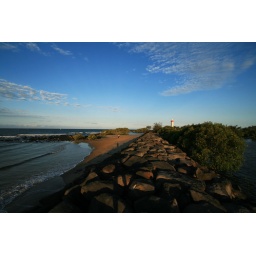
This lighthouse still guides ships in to shore.